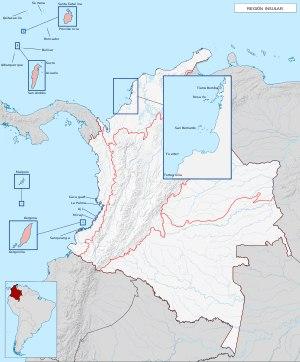
La région insulaire est une région naturelle de Colombie. Elle comprend les archipels de San Andrés et Providencia, San Bernardo, Rosario et des îles côtières telles que les îles Tierra Bomba, Fuerte et Tortuguilla en mer des Caraïbes et les îles de Malpelo et Gorgona dans l'océan Pacifique.